MS World Discoverer

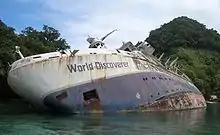
Wreck of MS "World Discoverer" as of July 2007

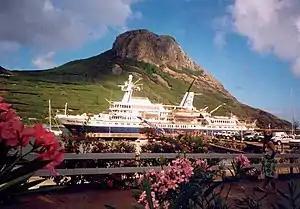
"World Discoverer" at port in Ua Pou, in the Marquesas Islands, French Polynesia

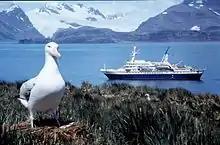
"World Discoverer" anchored in South Georgia

During the period from November through February (Austral summer), the ship conducted cruises in the Southern Hemisphere and visited places like Antarctica, the Falkland Islands, Chile and Argentina. From March to May and August to October, the ship cruised the South Pacific Islands. Between the months of June and August, the ship cruised around the Alaskan region and also the Russian border around the Bering Sea. "World Discoverer" was classified as a Swedish/Finnish 1A Ice Class, allowing the ship to withstand minor floe impacts. The "World Discoverer" also had a cruising range, allowing the ship to travel the Northwest Passage.